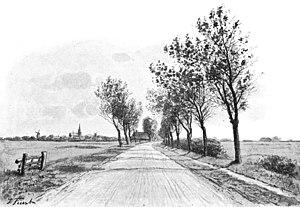
Julius Fürst est un érudit juif allemand du XIXᵉ siècle, qui s'est distingué dans les études orientales, l'histoire juive et la lexicographie hébraïque.